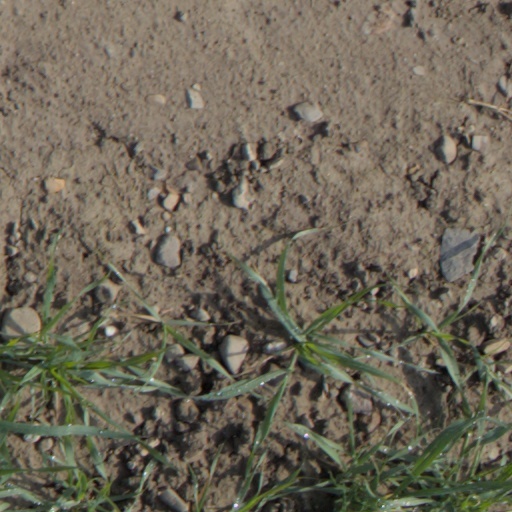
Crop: wheat